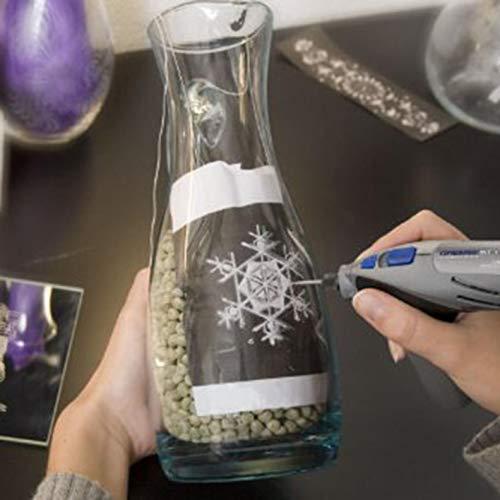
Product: Dremel 7103 5/64-Inch Diamond Wheel Point
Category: Tools & Home Improvement | Power & Hand Tools | Power Tool Parts & Accessories | Power Rotary Tool Parts & Accessories | Attachments
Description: Use with 481 collet, or 4486 Dremel Chuck.
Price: $6.96